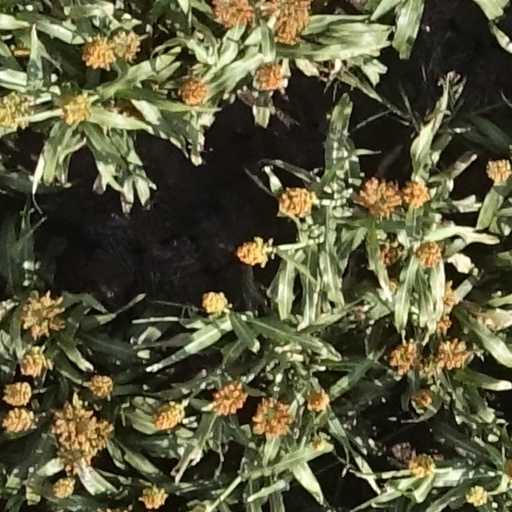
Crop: sorghum